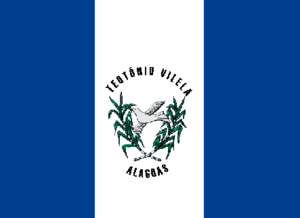
Teotônio Vilela est une municipalité brésilienne dans l'État de l'Alagoas.